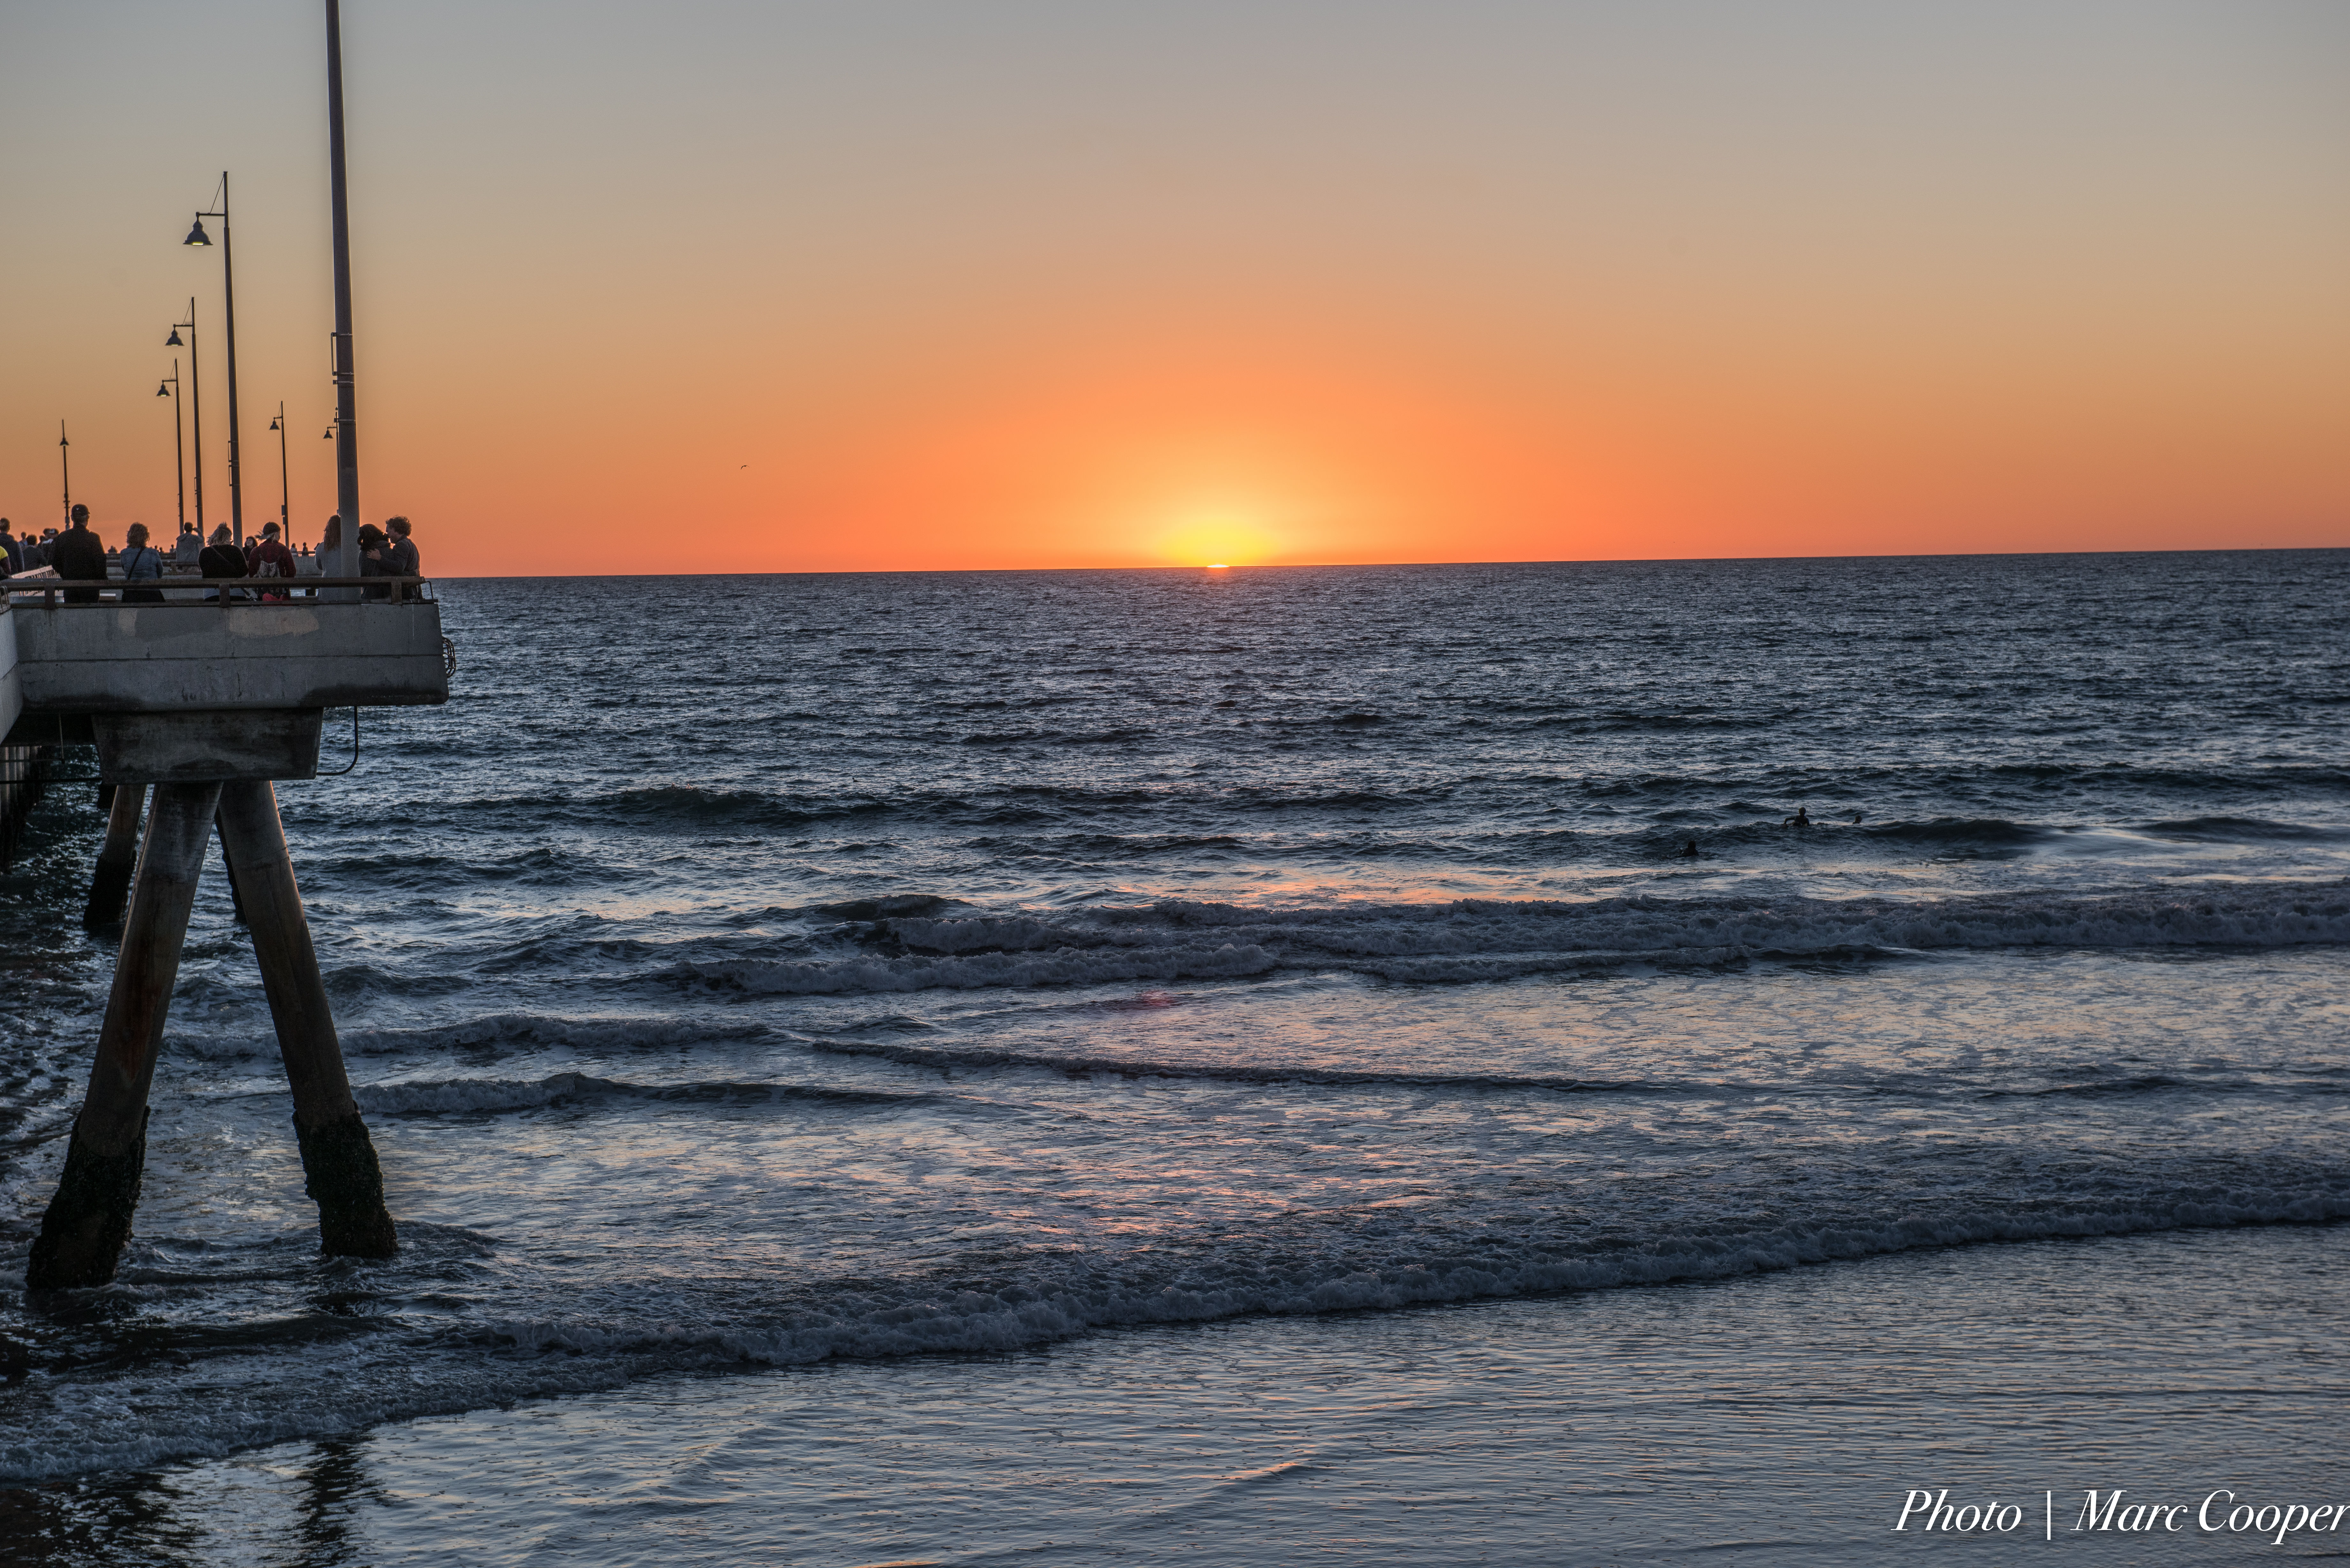
beach, sea, coast, sand, ocean, horizon, sunrise, sunset, morning, shore, wave, dawn, dusk, evening, vehicle, bay, body of water, cool image, venicebeach, oceansunset, venicepier, i, wind wave